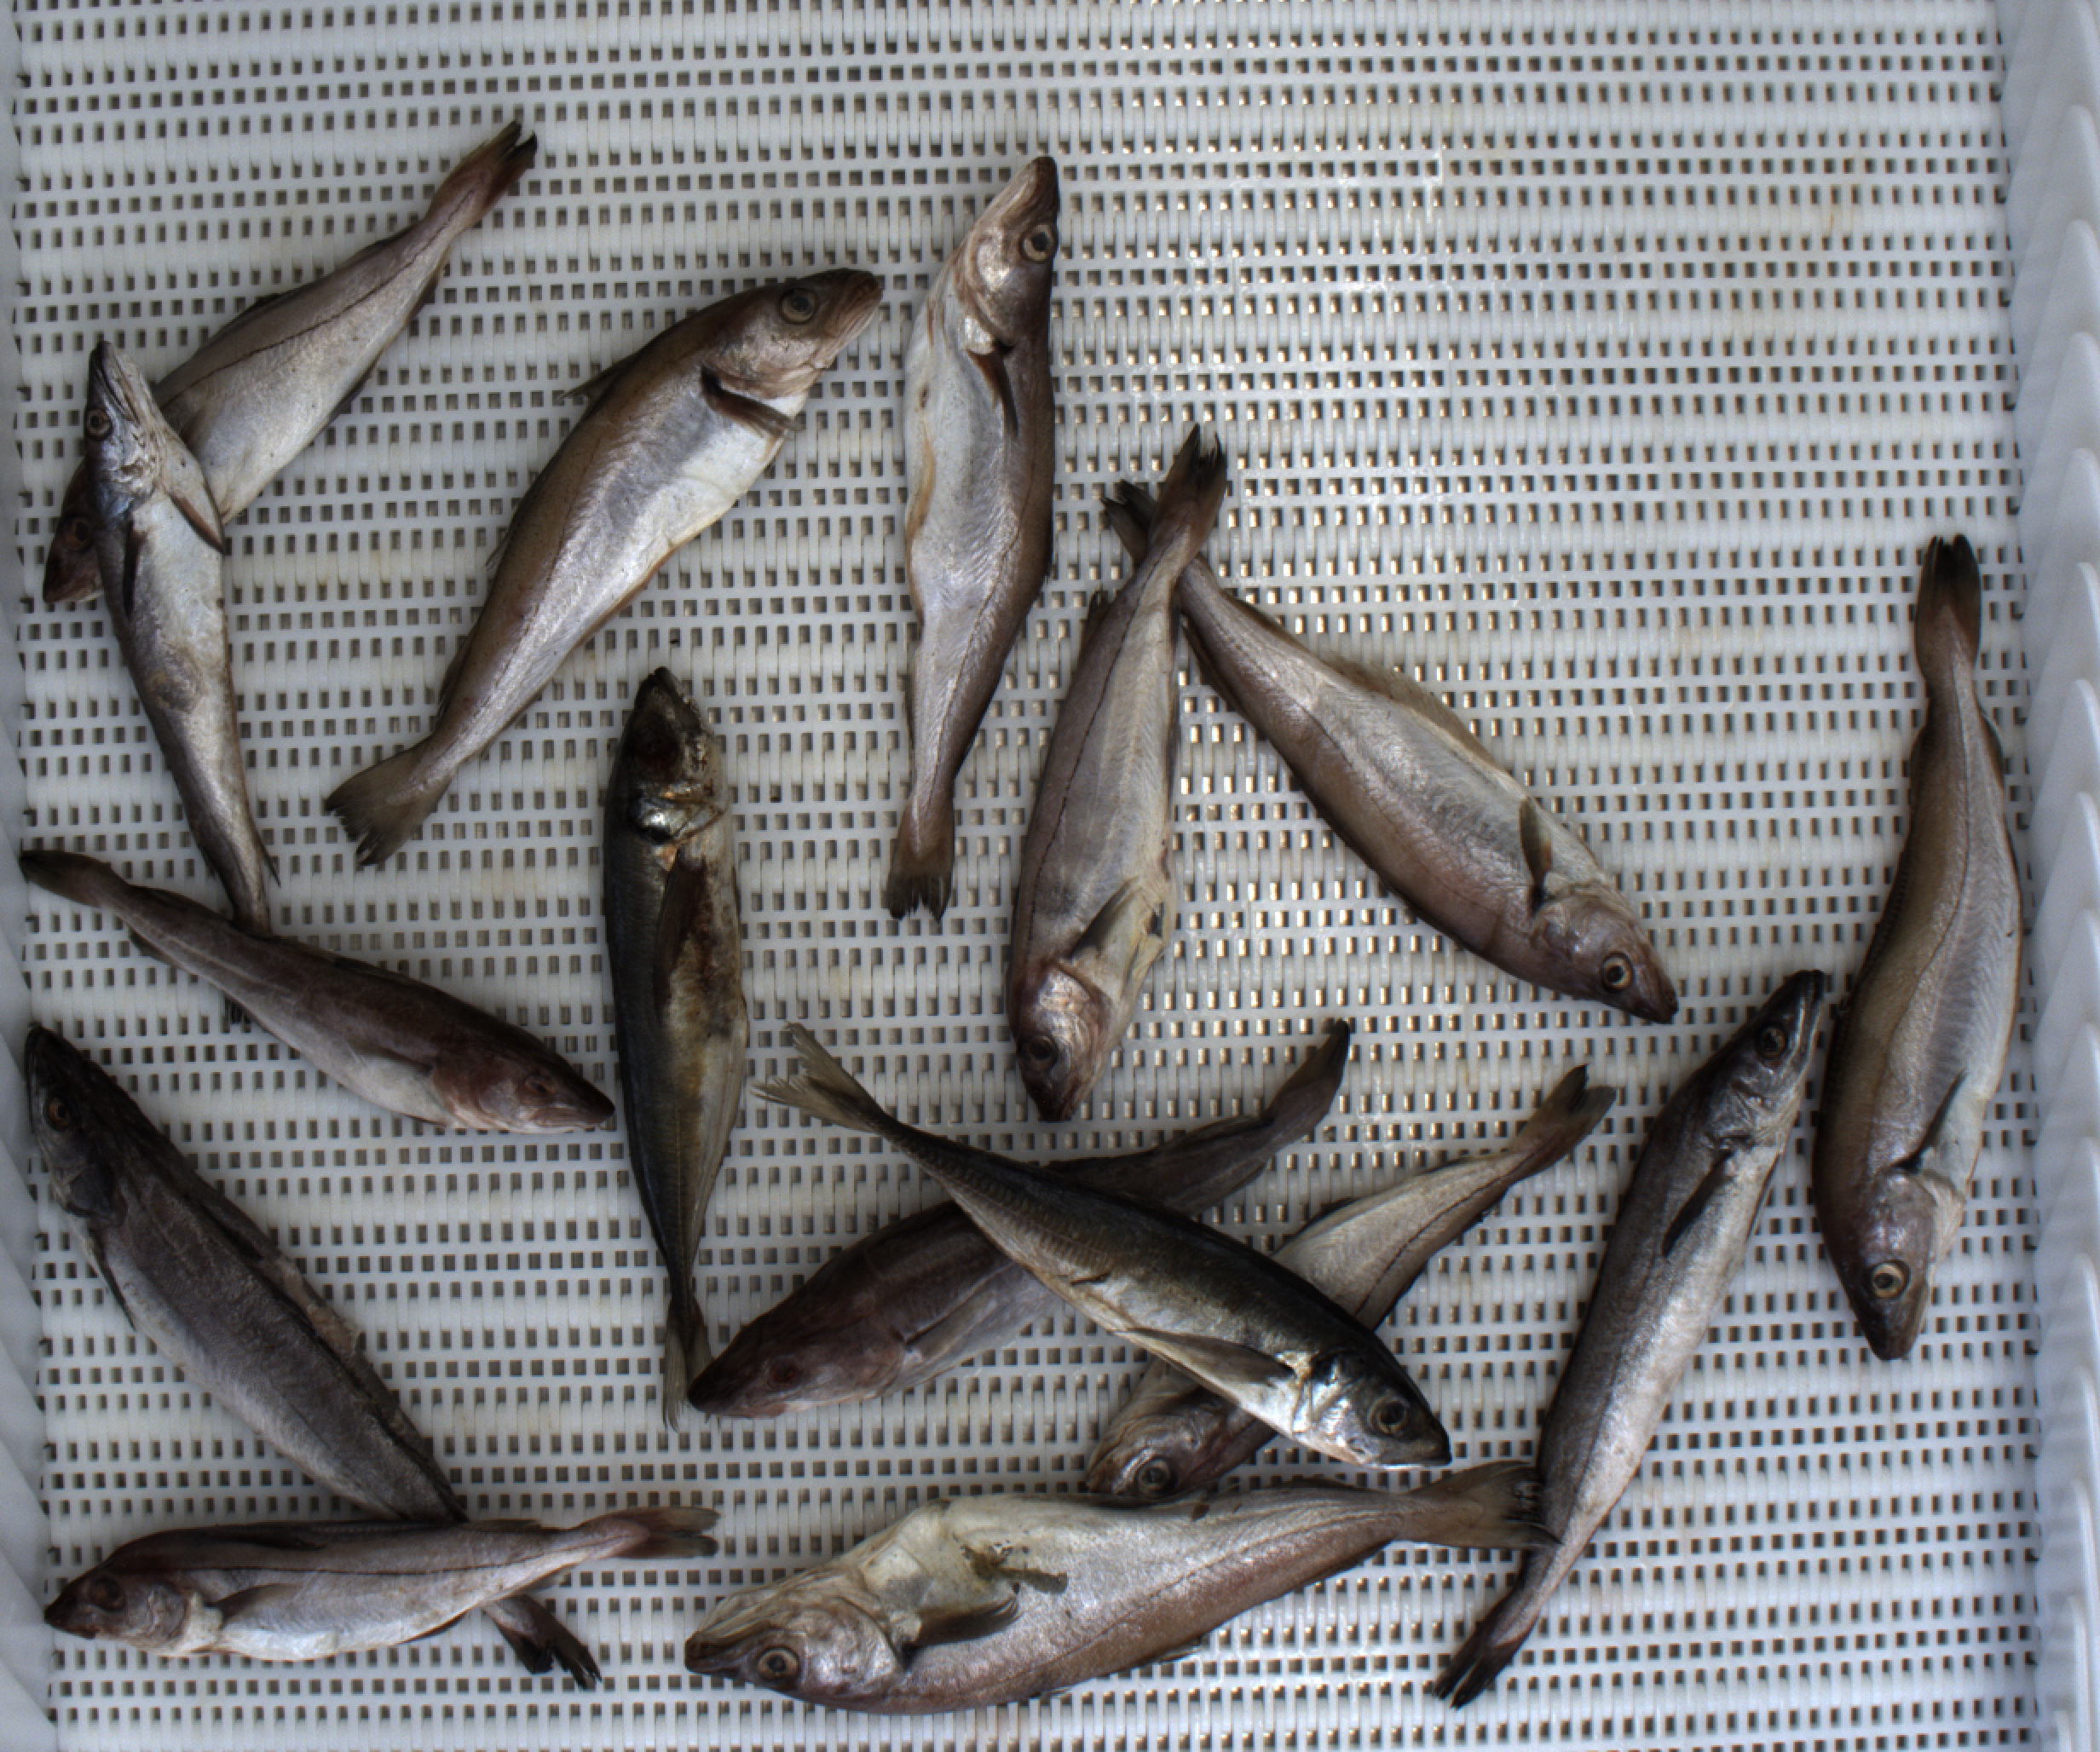
Total fish: 16
Cod: 2
Haddock: 4
Whiting: 5
Hake: 3
Horse mackerel: 2
Saithe: 0
Other: 0